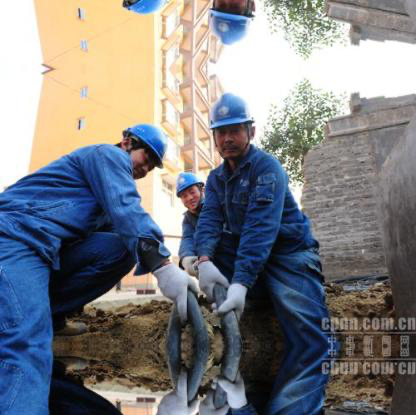
Objects in the image:
label: helmet
label: helmet
label: helmet
label: helmet
label: helmet